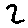
Label: 2